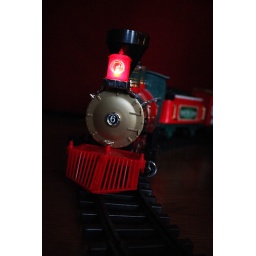
Toy train that went around the Christmas tree